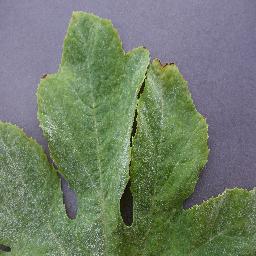
Label: Squash___Powdery_mildew